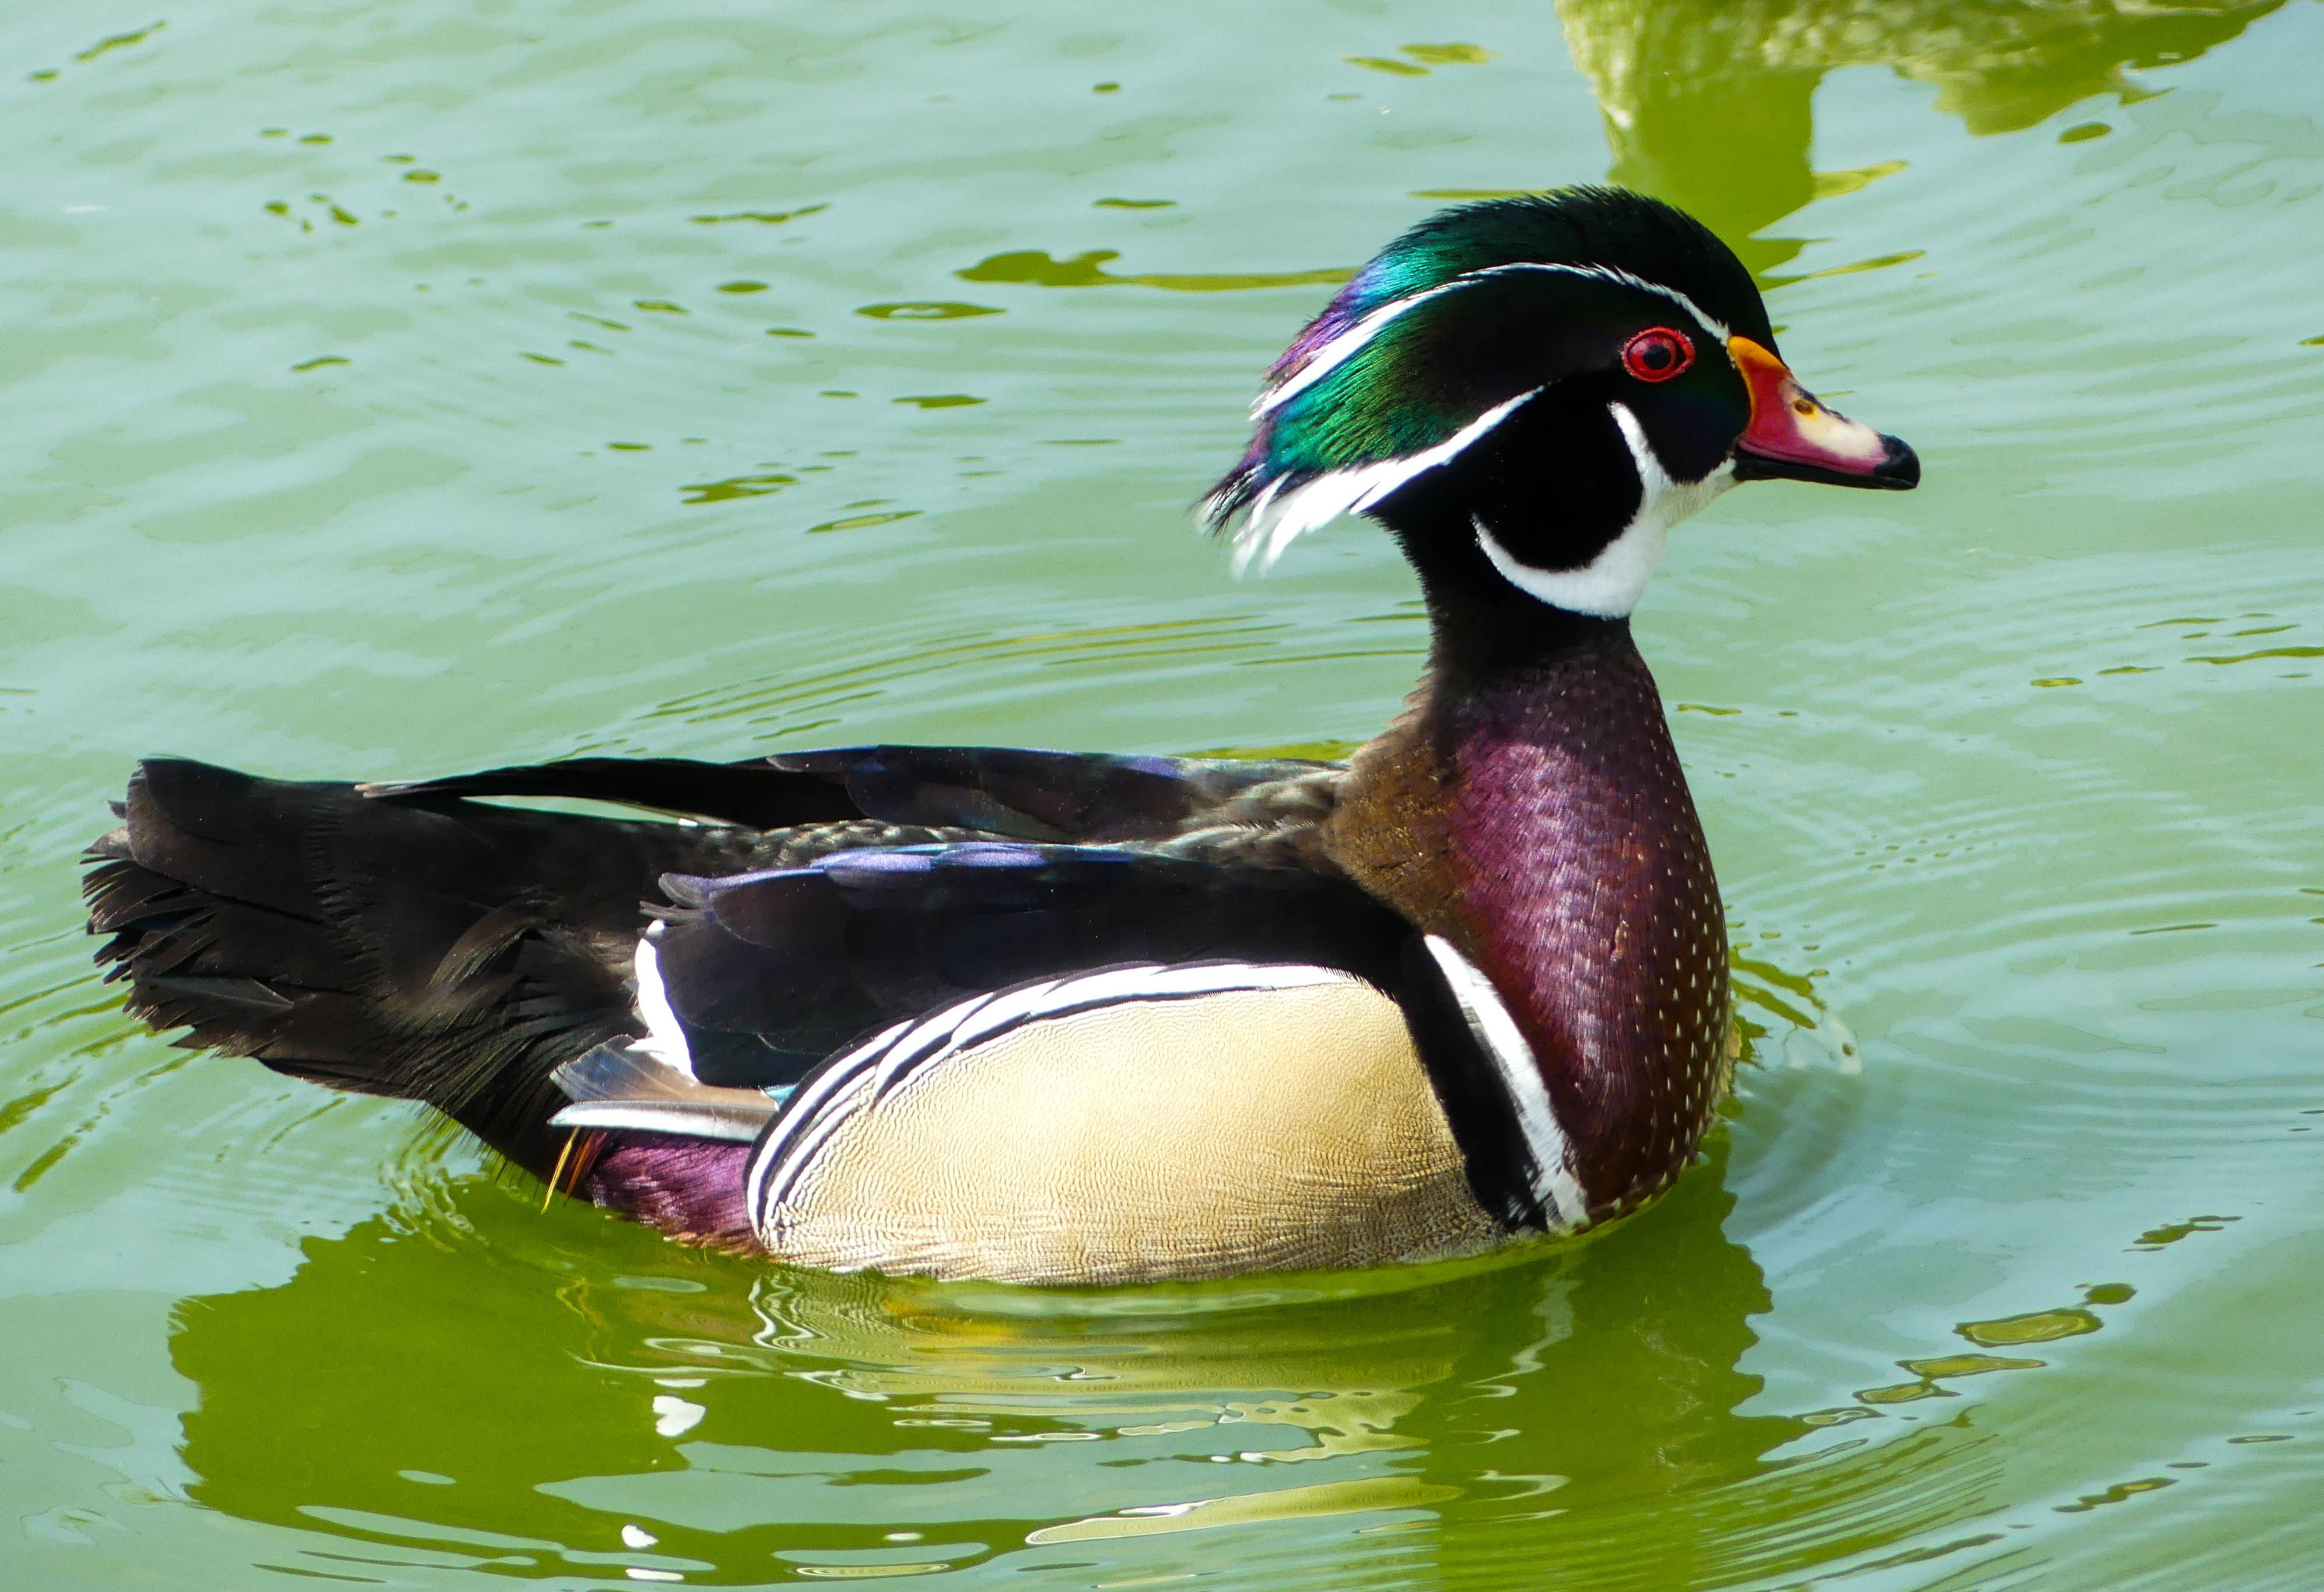
lake duck.
A close up shot of a duck swimming in a slightly greenish lake, showing clear details of its face and feathers. The calm water surrounds the duck, enhancing its natural colors and soft reflections.
Close up daylight photography taken at eye angle shot ,in a color palette green, brown, white and black .in a natural daylight giving a warm, cozy atmosphere.
Labels: Teal, Animal, Anseriformes, Bird, Waterfowl, Duck, Water, Mallard, Outdoors, Nature, Beak, lake
Camera: Panasonic DMC-FZ300
Aperture: F3.5
Exposure: 1/250 sec
ISO: 100
Focal length: 107.9 mm